Pitcher

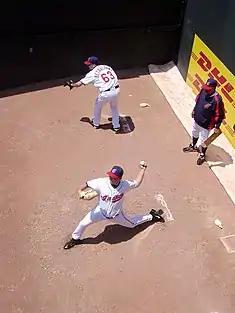
Aaron Fultz and Rafael Betancourt of the Cleveland Indians warming up in the Bullpen.

In baseball, the pitcher is the player who throws ("pitches") the baseball from the pitcher's mound toward the catcher to begin each play, with the goal of retiring a batter, who attempts to either make contact with the pitched ball or draw a walk. In the defensive numbering system used in baseball, the pitcher is assigned the number 1. The pitcher is often considered the most important player on the defensive side of the game, and as such is situated at the right end of the defensive spectrum. There are many different types of pitchers, such as the starting pitcher, relief pitcher, middle reliever, lefty specialist, setup man, and the closer.